Uri Ilan

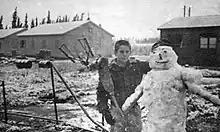
Uri Ilan as a teenager, in the snow in Gan Shmuel, 1950

Uri Ilan (17 February 1935 – 13 January 1955) was an Israeli soldier captured by the Syrians during Operation Zarzar on the Golan Heights who took his own life in captivity, after being captured in a covert operation. He became a symbol of courage and patriotism in Israel.